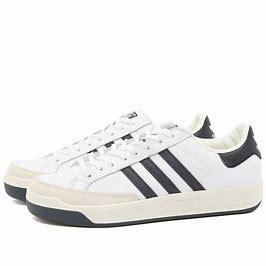
Brand: Adidas
Model: Rod Laver